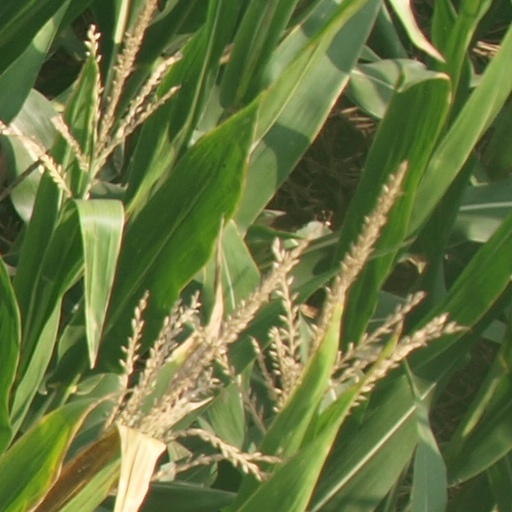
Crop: maize; corn